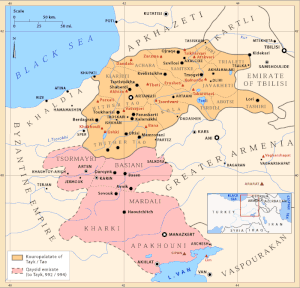
Adarnassé IV, ou Adarnassé II, est un monarque géorgien de la dynastie des Bagratides qui règne à la fin du IXe siècle et au début du Xe siècle. Fils du curopalate David Iᵉʳ d'Ibérie, il gouverne comme duc de Tao inférieur, roi des Géorgiens et curopalate d'Ibérie et rétablit la monarchie géorgienne en 888, plus de trois siècles après l'abolition du royaume d'Ibérie par la Perse sassanide.